Almost Perfect (novel)

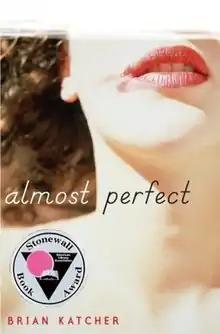

Almost Perfect is a young adult novel by Brian Katcher, published October 13, 2009 by Delacorte Books for Young Readers.